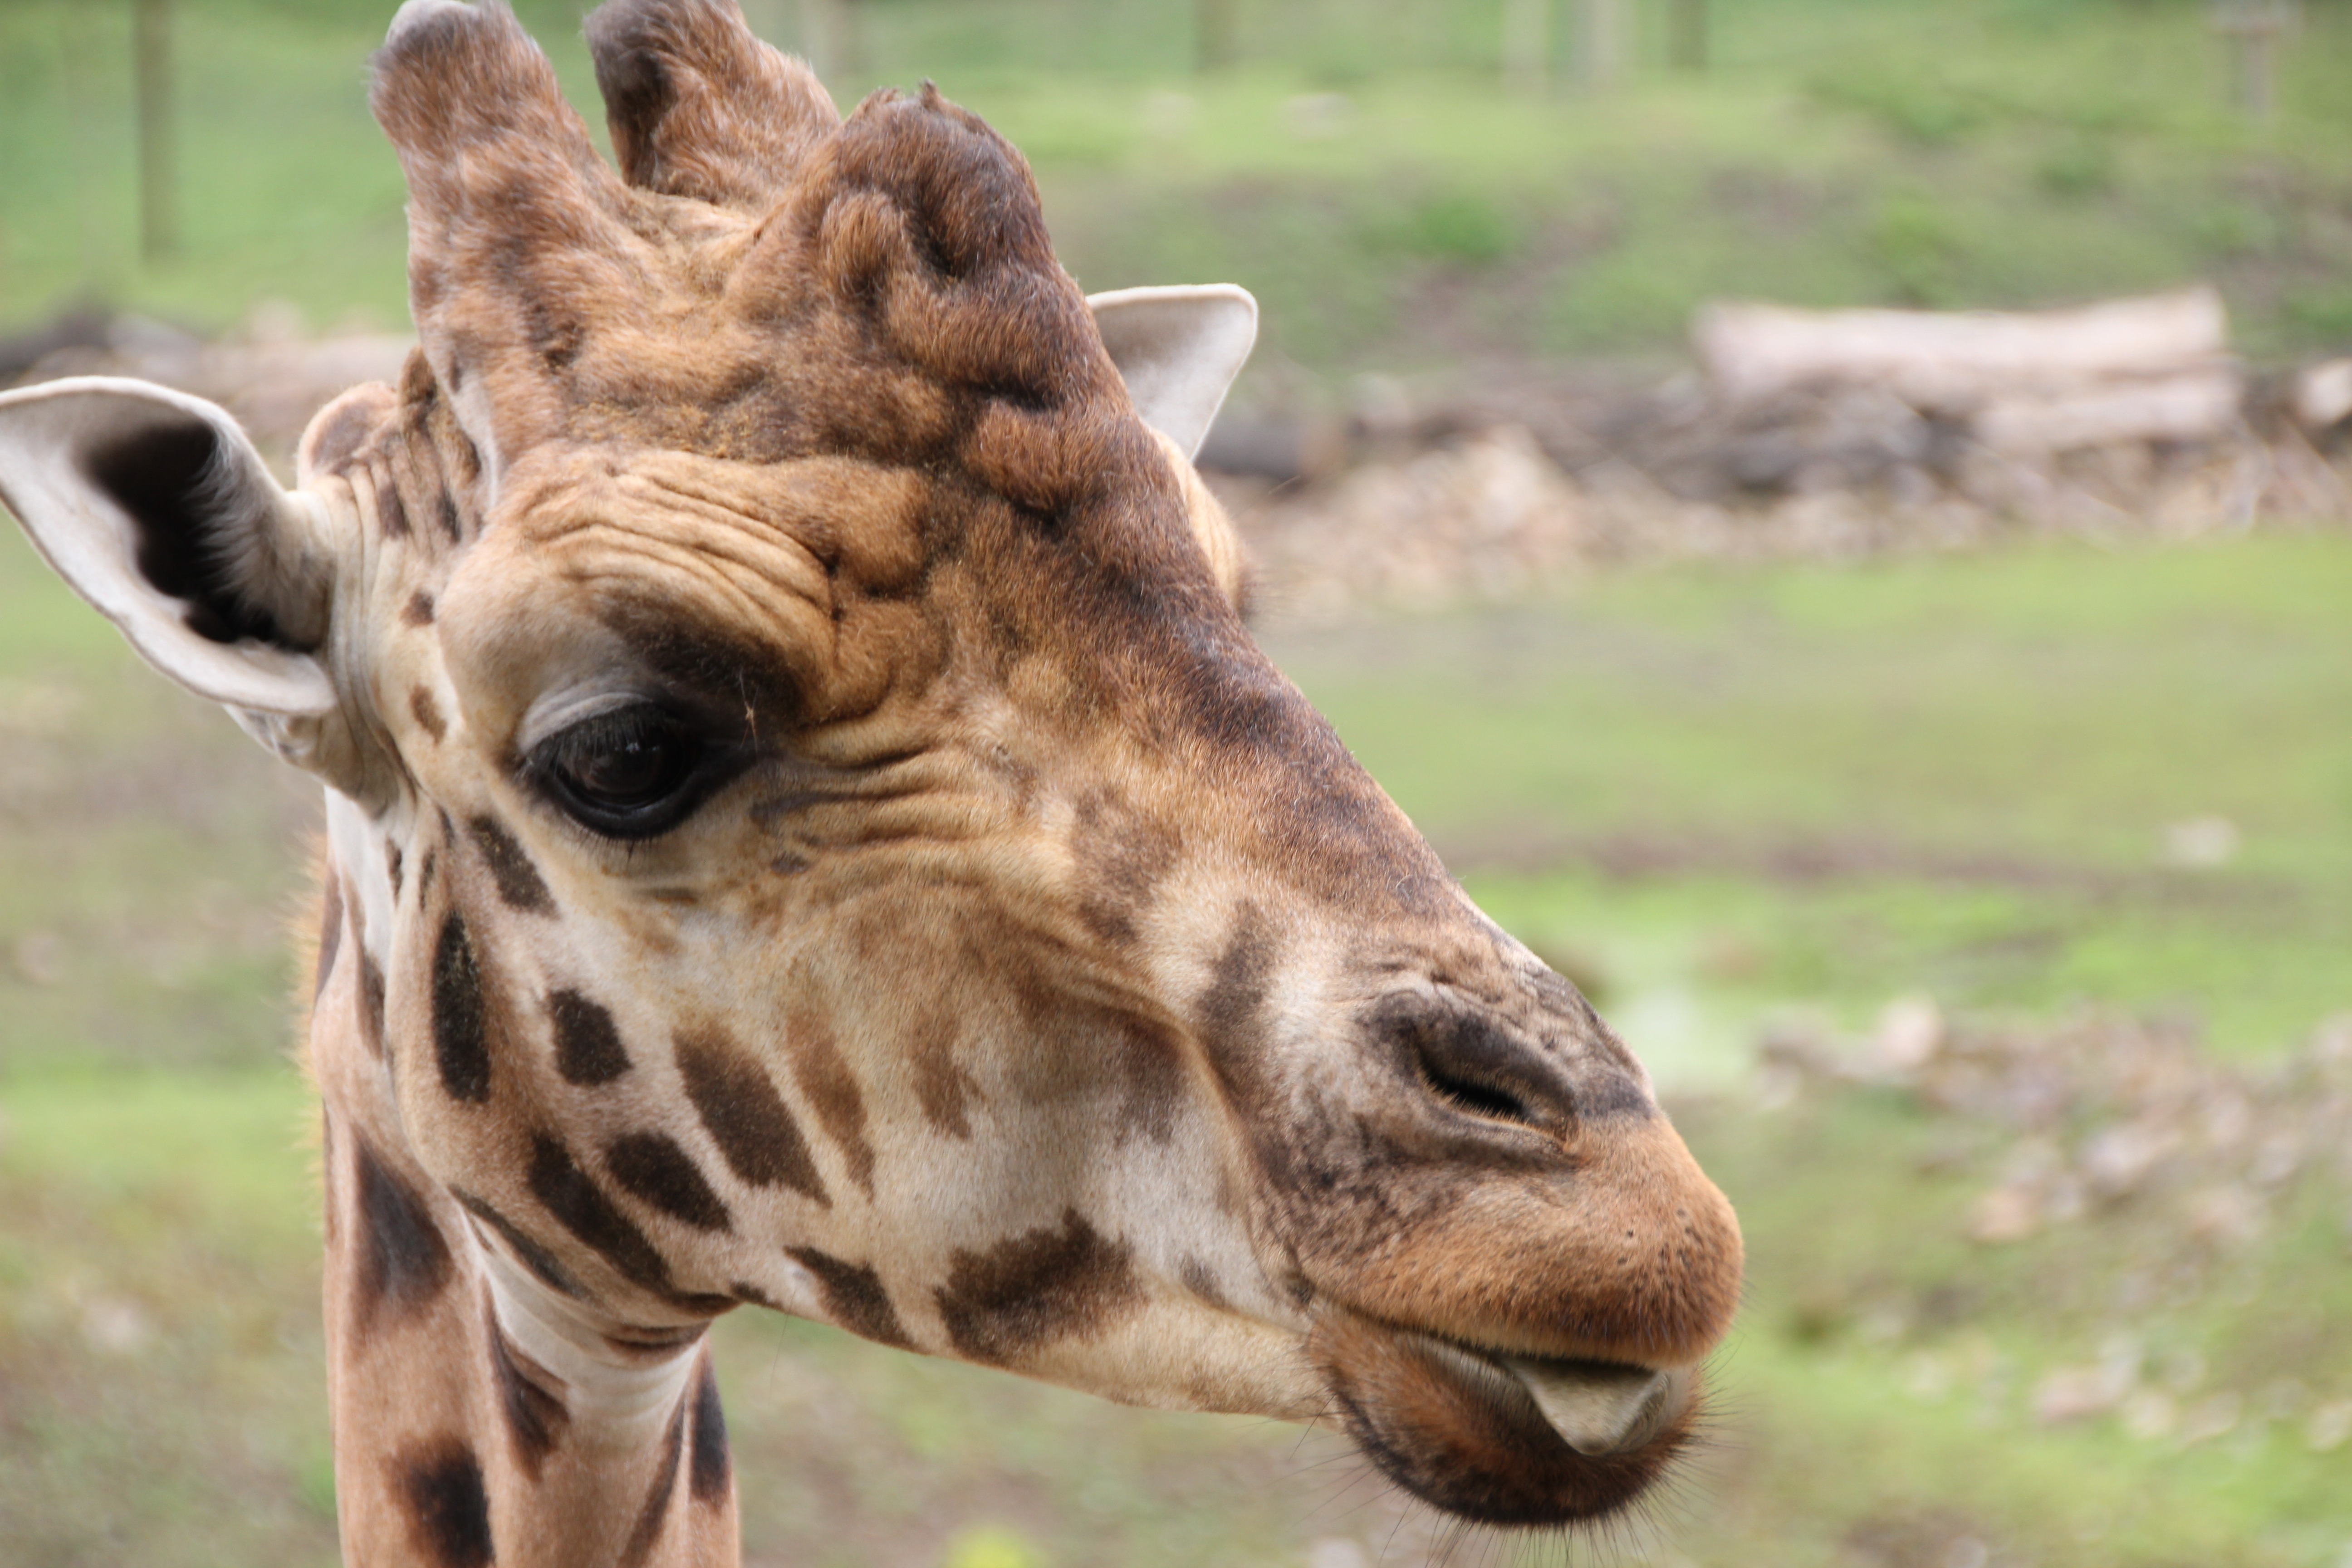
animal, wildlife, leg, zoo, africa, mammal, skull, fauna, savanna, giraffe, neck, vertebrate, safari, giraffidae